Ben Woollaston

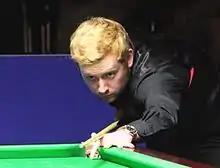
Woollaston at the 2016 Paul Hunter Classic

Ben Woollaston (born 14 May 1987) is an English professional snooker player from Leicester. His sole professional title came at the minor-ranking third Players Tour Championship event in 2011. Woollaston's only ranking event final came at the 2015 Welsh Open, in which he lost to John Higgins.